Washington (state)

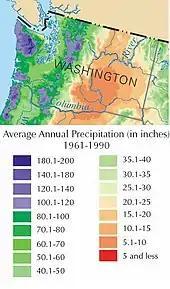
Washington experiences extensive variation in rainfall.

Washington is the northwesternmost state of the contiguous United States. It borders Idaho to the east, bounded mostly by the meridian running north from the confluence of the Snake River and Clearwater River (about 117°02'23" west), except for the southernmost section where the border follows the Snake River. Oregon is to the south, with the Columbia River forming the western part and the 46th parallel forming the eastern part of the Oregon–Washington border. During Washington's partition from Oregon, the original plan for the border followed the Columbia River east until the confluence with the Snake, and then would have followed the Snake River east; this was changed to keep Walla Walla's fertile farmland in Washington.